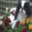
Label: dog